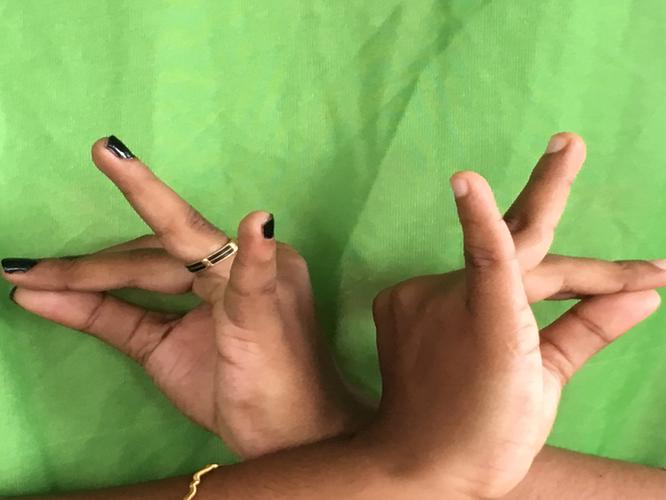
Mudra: Katakavardhana
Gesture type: double_hand